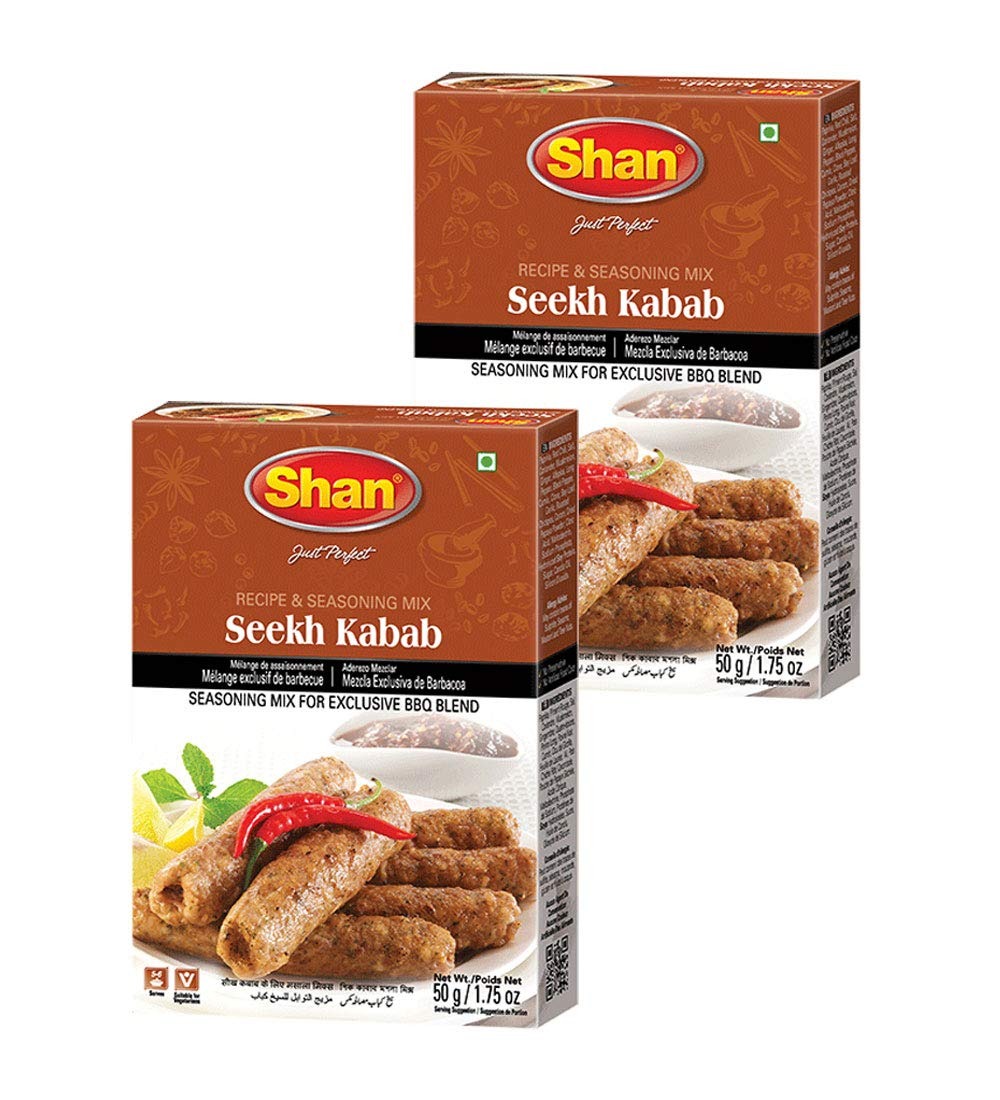
Item Name: Shan Seekh Kabab Recipe and Seasoning Mix 1.76 oz (50g) - Spice Powder for Exclusive Traditional BBQ Blends - Suitable for Vegetarians - Airtight Bag in a Box (Pack of 2)
Bullet Point 1: Quantity- Shan Seekh Kabab Recipe and Seasoning Mix comes packaged and sealed in a box containing a packet of 50g of spices.
Bullet Point 2: Easy to use- All the ingredients and instructions are given at the back of the box.
Bullet Point 3: Easy to prepare- Now you don’t need to gather a variety of different masalas to make Seekh Kabab, just use this seasoning and herbs mix and you are good to go.
Bullet Point 4: No Preservative, No Artificial Food Color.
Bullet Point 5: Quality Control- All our products are carefully packaged under the most hygienic conditions according to international quality standard.
Product Description: <p>Shan Foods was a small company established in 1981. Soon it gained popularity and now we have a presence in 65 countries across 5 continents.&nbsp;All our products are carefully packaged under the most hygienic conditions according to international quality standard.&nbsp;All products of Shan Foods are ISO 9001:2015.</p><p> </p><p>Shan Foods is committed to make your life easy in the kitchen and at the same time delighting your taste buds. We are the pioneer of ready to make masala packets. We are continuously working hard to ensure you can serve authentic Pakistani/Indian food to your loved ones. Each recipe is tailored to ensure a delicious taste through our special herbs seasoning and spices.&nbsp;</p><p> </p><p>Barbecue meat is the most delicious of all but the ingredients vary from person to person and can be hit or miss. Shan Foods brings you Shan Seekh Kabab recipe and seasoning mix. This is a seasoning mix made exclusively for barbecue blend. The final product is deliciously soft and moist finger licking Seekh Kababs.&nbsp;</p><p> </p><p>Steps to Cooking</p><p> </p><p>1. Mix all the above ingredients except butter and run in a chopper for 1 minute. Set aside for about 2-3 hours.<br>2. Add butter and mix well.<br>3. Make small round meat balls. Thread each through a skewer. Flatten the grounded meat in a thin layer around each skewer with wet hand.<br>4. Barbeque on low heat of coal/gas grill (or in a hot oven 275°F). Periodically turn skewer, until the kababs change color. Do not over grill / brown the kabab.</p><p> </p>
Value: 3.52
Unit: Ounce

Price: 8.99